Champions Retreat Golf Club

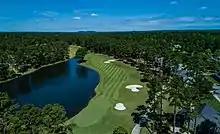
9th hole of the Creek Course

The Creek course provides many opportunities for an experienced golfer. Designed by Gary Player, the opening four holes play in a wetland area while the remaining part of the course moves upland through native hardwood trees. Adding difficulty, the ninth plays over and around a large lake on the right, allowing players to finish with a variety of shots.